Fascism in the United States

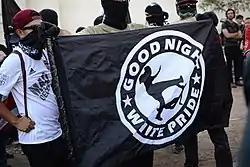
Anti-fascists with banner reading "good night white pride"

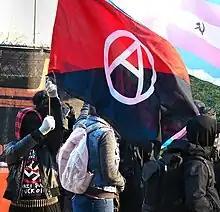
Antifascist activists with a modified anarchist red and black flag and a transgender pride flag containing the hammer and sickle in a 2017 protest

The attack on the United States Capitol by supporters of Donald Trump on January 6, 2021, has been compared by some to the Beer Hall Putsch, a failed coup attempt in Germany by Nazi Party leader Adolf Hitler against the Weimar government in 1923.